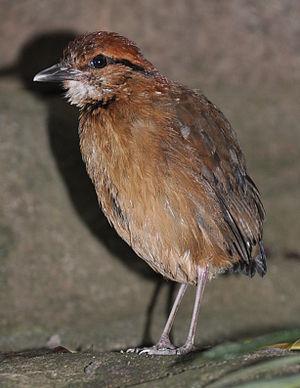
Brève géante (Pitta caerulea) dans le Parc des Oiseaux Walsrode, Allmagne.
La Brève géante est une espèce de passereaux de la famille des Pittidae.